1913 Pittsburgh Panthers football team

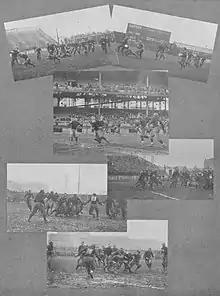
1913 Pitt football game action photos

The undefeated Pitt football eleven fresh off their victory in Ithaca, arrived home to prepare to play Bucknell. Bucknell beat Pitt for the first time in 1912. Pitt led the all-time series 3-1. The Pitt lineup was without Fred Ammons, who was in Kansas attending his mother's funeral. Coach Byron W. Dickson's team was 3–2, having lost to Cornell and Princeton. Bucknell finished the season with a 6–4 record.